2013 24 Hours of Le Mans

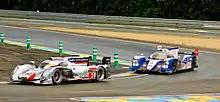
The No. 2 Audi R18 e-tron quattro followed closely by the No. 8 Toyota TS030 Hybrid at Mulsanne corner

Lapierre stopped at the side of the Mulsanne Straight with a fuel pressure fault for half a minute before resuming in fifth. At the close of hour three, Gibon's No. 67 IMSA Performance Matmut car blew its left-rear tyre and lost the lead of LMGTE Am. The rain later eased and Audi re-established its advantage in the top three overall while Brundle extended the No. 24 OAK Racing car's gap in LMP2 over Mike Conway after he went into the gravel trap at Mulsanne corner while lapping Hall's No. 99 Aston Martin and Matt Griffin assumed the lead in LMGTE Am. The main on-track action involved Lucas Luhr who ran wide in the Porsche Curves and glanced an inside barrier alongside the track but he continued without significant damage to the No. 38 Jota Sport Zytek. Makowiecki moved past his Aston Martin teammate Mücke for the LMGTE Pro lead and Oliver Jarvis was delayed by the No. 39 DKR Engineering Lola through the Porsche Curves and lost third to Buemi. He retook the position from Buemi on the next lap. Later, Bill Auberlen relieved Mücke in the No. 97 Aston Martin and he was overtaken by Patrick Pilet's No. 92 Porsche for second in LMGTE Pro. Seven minutes into the sixth hour, the left-rear tyre of Gommendy's No. 36 Signatech Alpine blew and disintegrated entering the Mulsanne Straight as he hit the barrier at Tetre Rouge turn. The safety cars were dispatched for 15 minutes for debris removal.